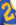
Number: 2